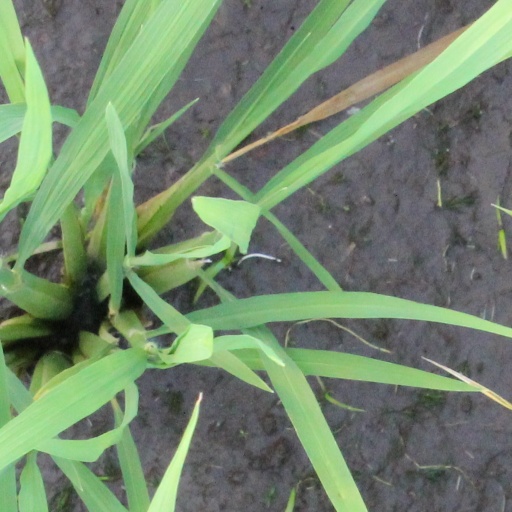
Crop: rice